Jiya Jaye

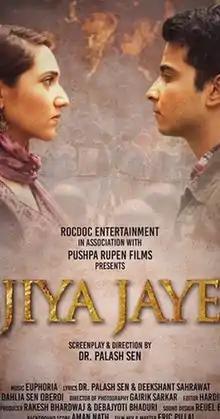
Official poster (2017)

Jiya Jaye is an Indian Hindi-language drama short-film directed by singer-songwriter Palash Sen and produced by Royal Stag. Featuring actors Kinshuk Sen and Sahiba Bali in their first digital project, "Jiya Jaye" depicts conflicted love that brings pain and turmoil leaving you with a feeling of despair. It follows the story of a young soldier who returns home after a few years of being at the front lines, and discovers that things are not how he had left them. It is a take on the current political climate in Kashmir. Music is composed by Palash Sen, Euphoria and Zubeen Garg.